Protectorate General to Pacify the East

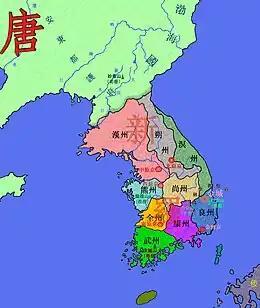
The Andong protectorate, above Unified Silla

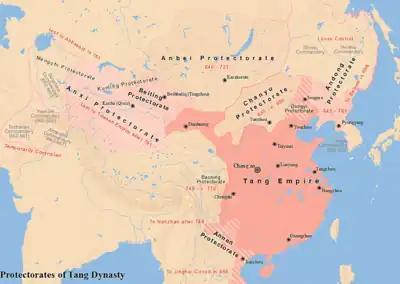
Map of the six major protectorates during Tang dynasty. The Protectorate General to Pacify the East is marked as Andong (安东都护府).

Administratively, it was intended to oversee nine commanderies, 42 prefectures (later decreased into 14) and 100 counties.